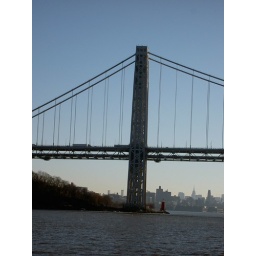
the red lighthouse appeared so tiny in comparison to the magnificient George Washington Bridge.